Eric Harrison (RAAF officer)

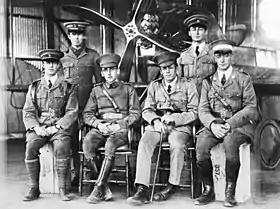
Six men in military uniforms with peaked caps, two standing and four seated, in front of a biplane

On 5 September 1945, soon after the war ended, Harrison died suddenly of hypertensive cerebrovascular disease at his home in the Melbourne suburb of Brighton. He was survived by his wife and daughter, and was cremated. The Minister for Air, Arthur Drakeford, commented that "all members of the service, and, indeed, all Australians interested in aviation, must feel his loss as the snapping of one of the last links with the pioneer days of flying".